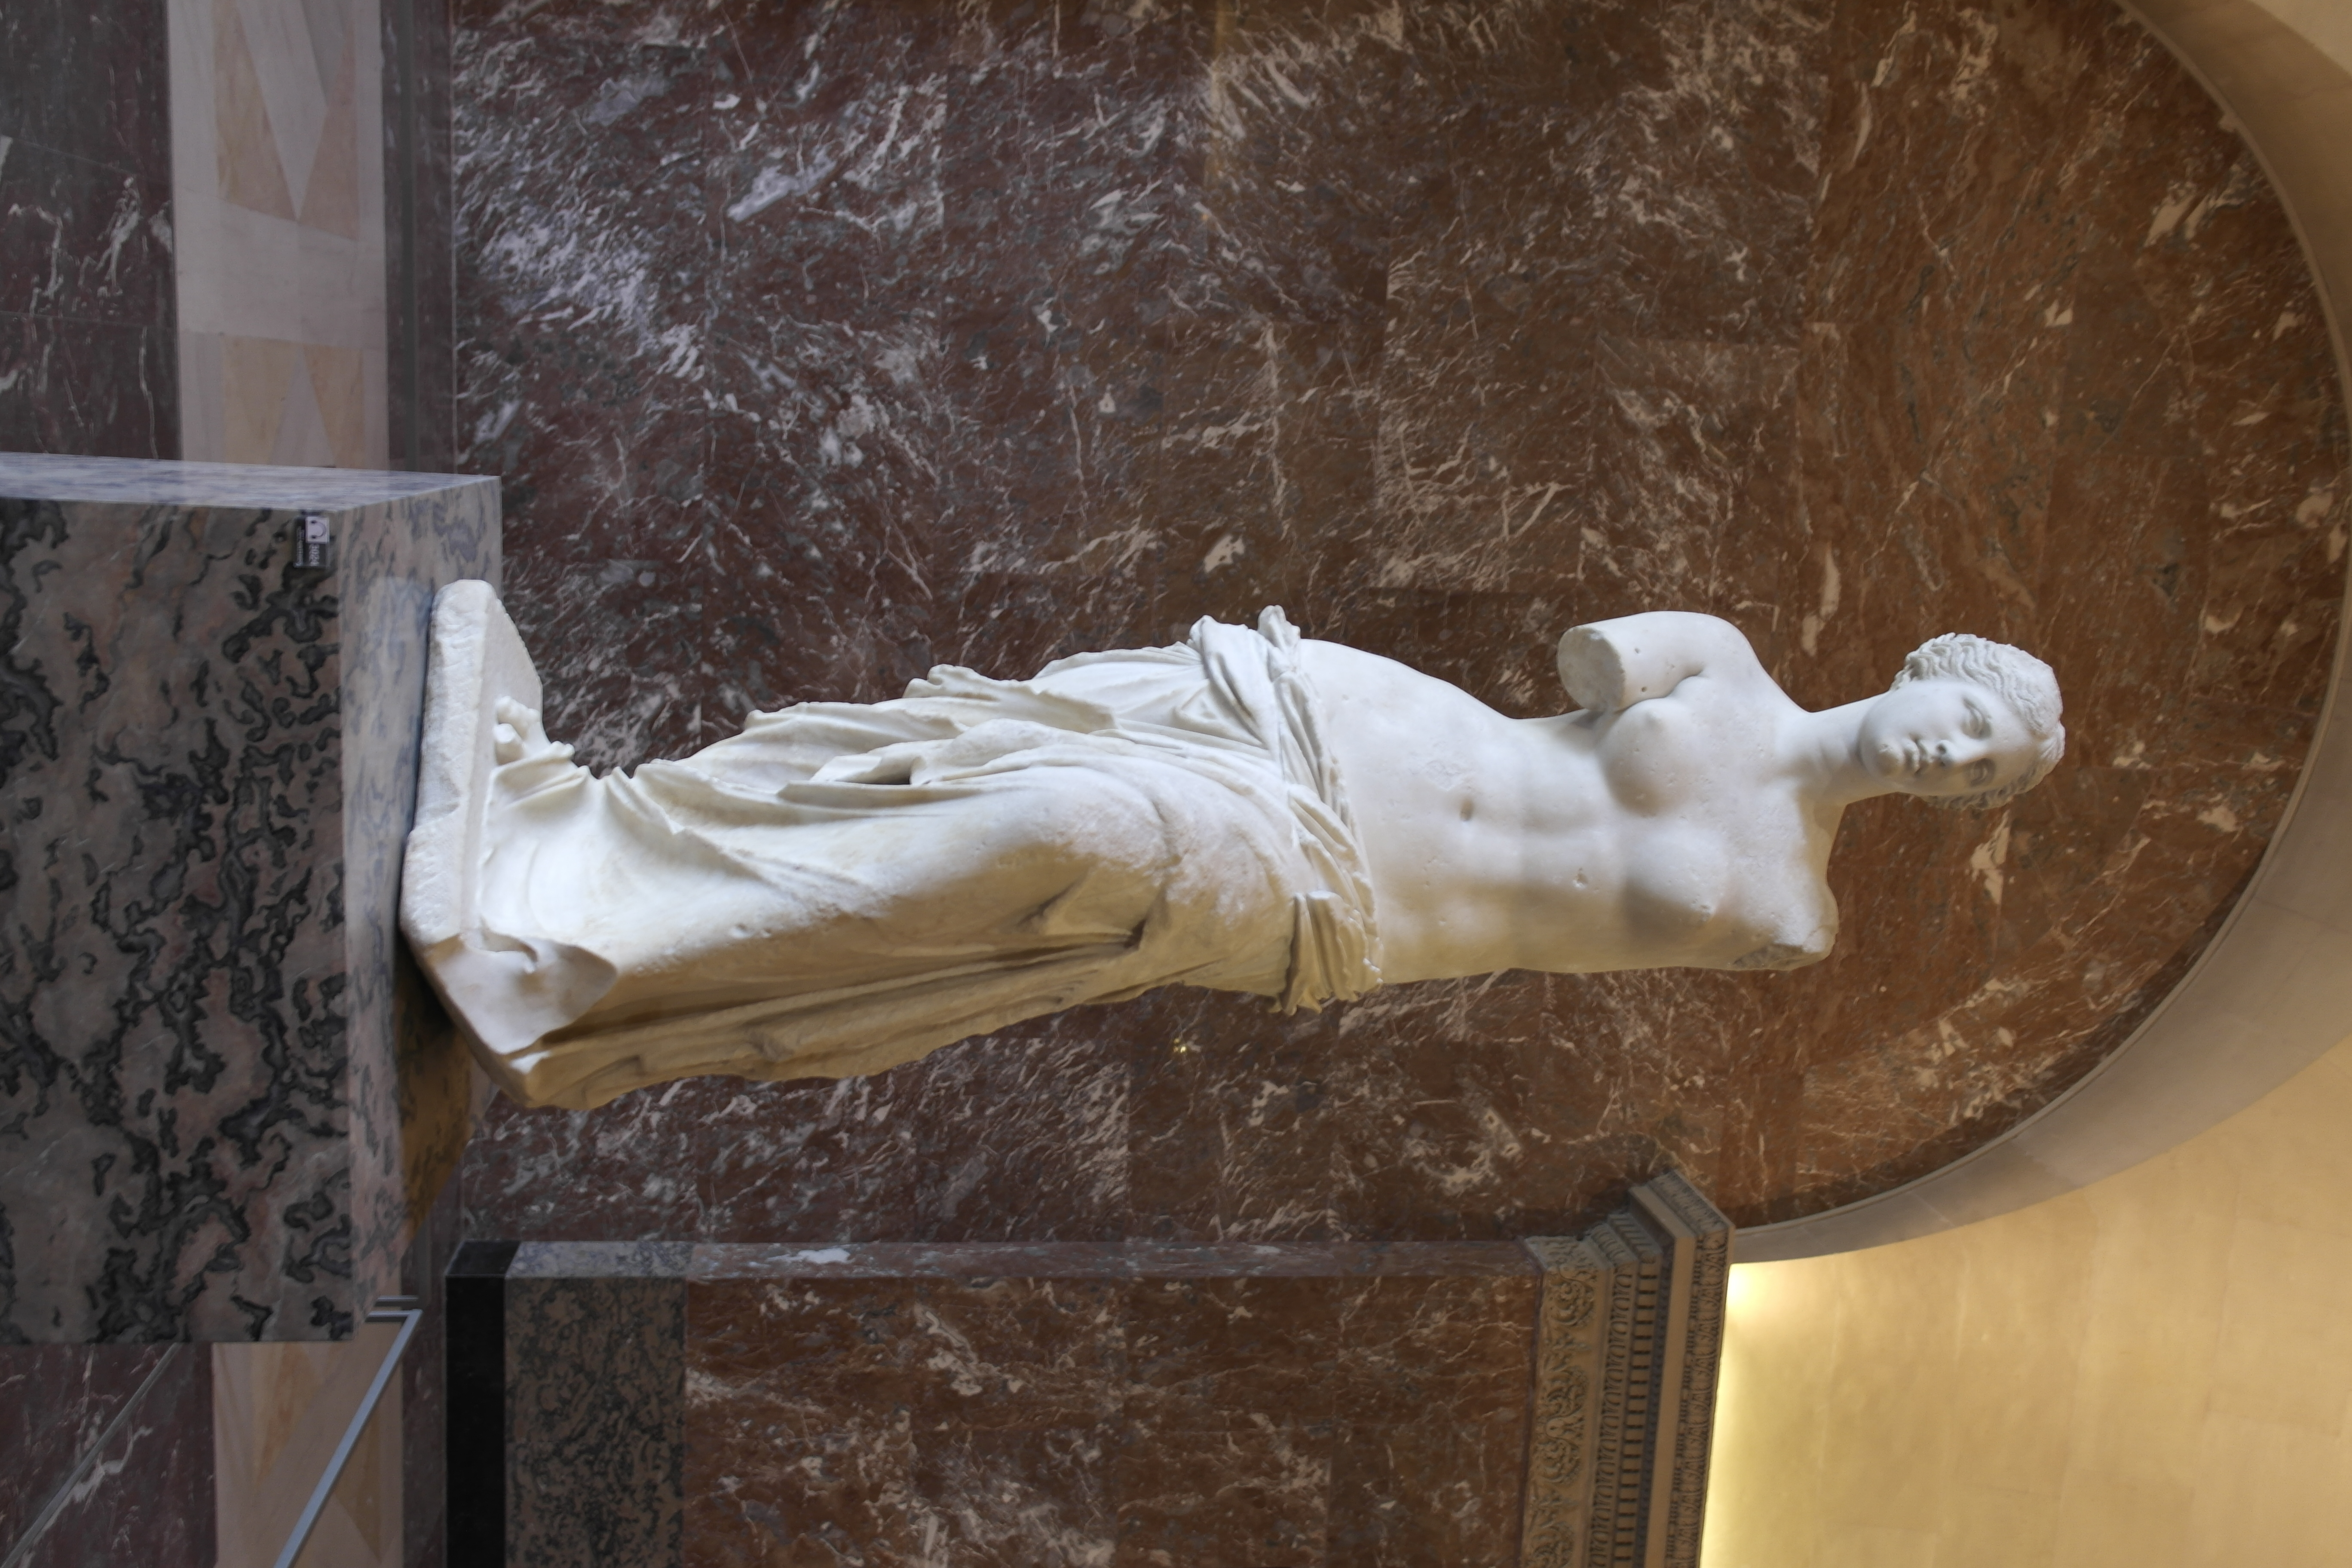
venus, venus de milo, goddess, goddess of love, love, antique, roman, sculpture, louvre museum, art, Alexandros of Antioch, paris, stone carving, carving, plaster